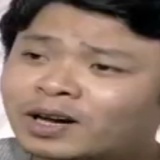
ca sĩ Việt Johan